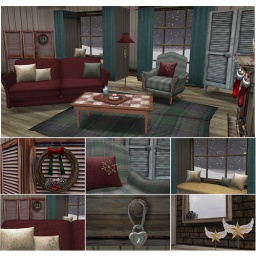
Traditional version of the winter room.Texture change sofa, curtains, window seat, lamp in vintage red, jade, moss, mustard, chestnut.